Yugoslav Partisans

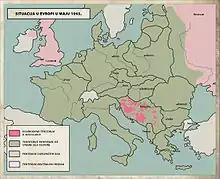
Territory under control of the Communist Party in Yugoslavia ("Liberated Territory"), May 1943

The Partisans staged a guerrilla campaign which enjoyed gradually increased levels of success and support of the general populace, and succeeded in controlling large chunks of Yugoslav territory. These were managed via the "People's committees", organized to act as civilian governments in areas of the country controlled by the communists, even limited arms industries were set up. At the very beginning, Partisan forces were relatively small, poorly armed and without any infrastructure. They had two major advantages over other military and paramilitary formations in former Yugoslavia: